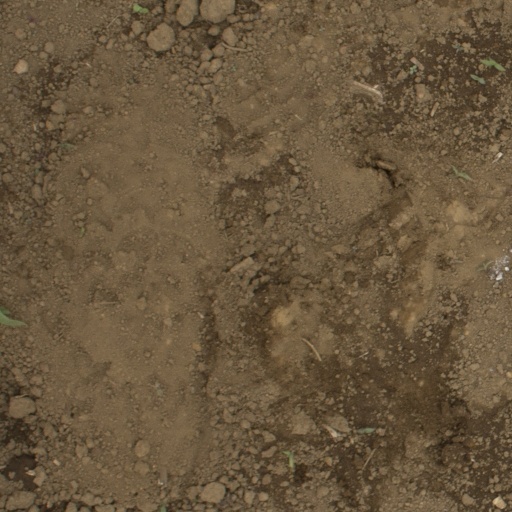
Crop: Jerusalem artichoke